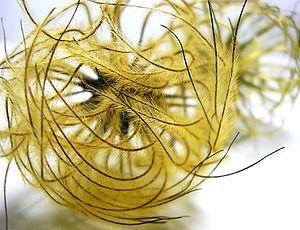
Les Clématites forment un genre de la famille des renonculacées.
Clematis patens est une espèce de plantes grimpantes ligneuses, décrite au Japon en 1836. Elle fait partie de la famille des Ranunculaceae. Elle a été introduite en Europe par le célèbre médecin naturaliste allemand Philipp Franz von Siebold, dans la seconde partie du XIXᵉ siècle, ce qui a entraîné un boom des variétés horticoles de clématites à travers le monde.